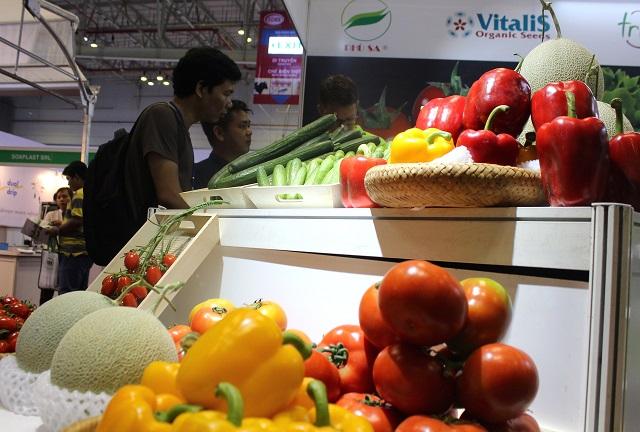
những quả ớt được trưng bày ở tầng trên ở phía bên phải của khung hình